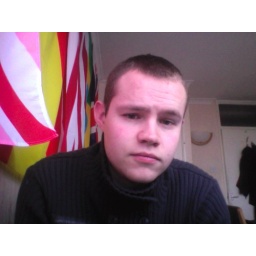
who needs a mirror when you have a built in iSight camera in your monitor :0)